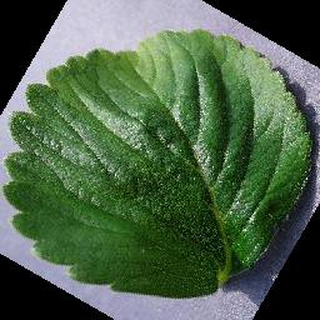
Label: healthy_strawberry